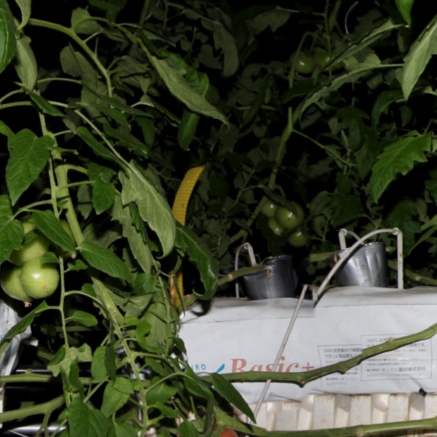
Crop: tomato